Awards and decorations of the Civil Air Patrol

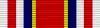
Meritorious Service Award ribbon

The "Meritorious Service Award" is awarded for "outstanding achievement or meritorious service rendered specifically on behalf of CAP." The regulations are quite clear that simply performing one's normal duties very well will not automatically qualify a member for this award. Instead, the award is meant for "achievements and services which are clearly outstanding and unmistakably exceptional," though not worthy of the Distinguished Service Medal or the Exceptional Service Award. When the award is made to individuals who are part of an exceptionally successful group of CAP members, the regulation states that the Meritorious Service Award should be presented only to those members whose efforts were clearly integral to the success of the program.